Tai Dam people

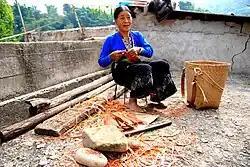
A Tai Dam lady in Laomeng village, Jinping Miao, Yao, and Dai Autonomous County, Yunnan Province, China.

Although their culture is male-dominated, women play an important part in Tai Dam society. Women have the responsibility of maintaining altars to deceased parents. The ethnic group's name originates from the traditional black skirts and headdresses worn by Tai Dam women. The black silk is embroidered with flowers and beautiful patterns. The belt is typically bright green. Tai Dam women still wear the traditional clothing, especially at ceremonies.